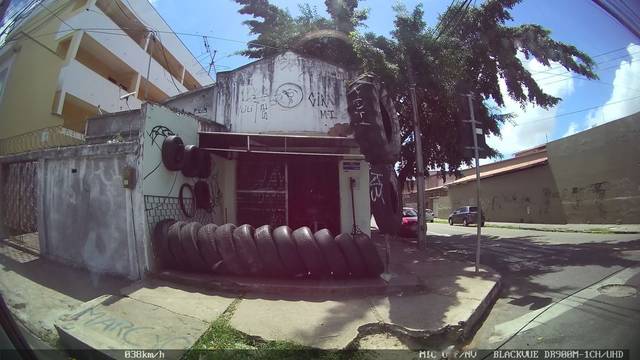
Region: Brazil
Coordinates: -3.749, -38.547